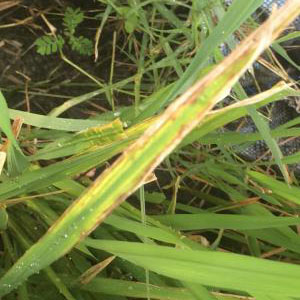
Disease: Bacterialblight